Hair theft

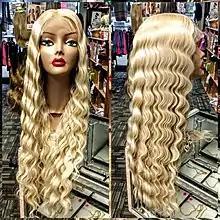
Female hair is in high demand by wig-makers; a full-length wig made from human hair can be worth hundreds of dollars

The value of human hair has meant that for several centuries, criminals have seen hair as worth stealing. As a result, women in a number of countries have found themselves at risk of being mugged, and their hair shorn off by hair thieves. As "The Hairdressers' Journal" put it in 1863, "Even in the present day, it has happened over and over again that a good crop of hair has been laid in wait for, and shorn from the trembling victim, who has been only too glad to get free with but the loss of her hair." An American newspaper reported in 1869 that demand for hair of unusual colours and shades was behind an outbreak of hair theft in New York City, where "the tresses dangling behind the head" were "easy prey." A few months later, a letter to "The Times" reported that hair thieves were at work in London too: